Pelita Air

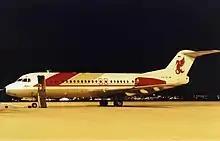
A Pelita Air Fokker F28 Fellowship in the late 1980s

In 2000, the company provided scheduled flight services under the name ""Pelita AirVenture"". It ceased schedule flights in 2005, citing tough competition in the scheduled aviation sector. In 2016, the company started to provide transportation services fuel oil. In the same year, the company formed an Airport Strategic Business Unit (SBU) in charge of managing Pertamina's airports. In 2019, SBU Airport started managing three airports owned by Pertamina, namely Pondok Cabe Airport, Pinang Kampai Airport, and . In 2020, the company started to provide general cargo transportation services.